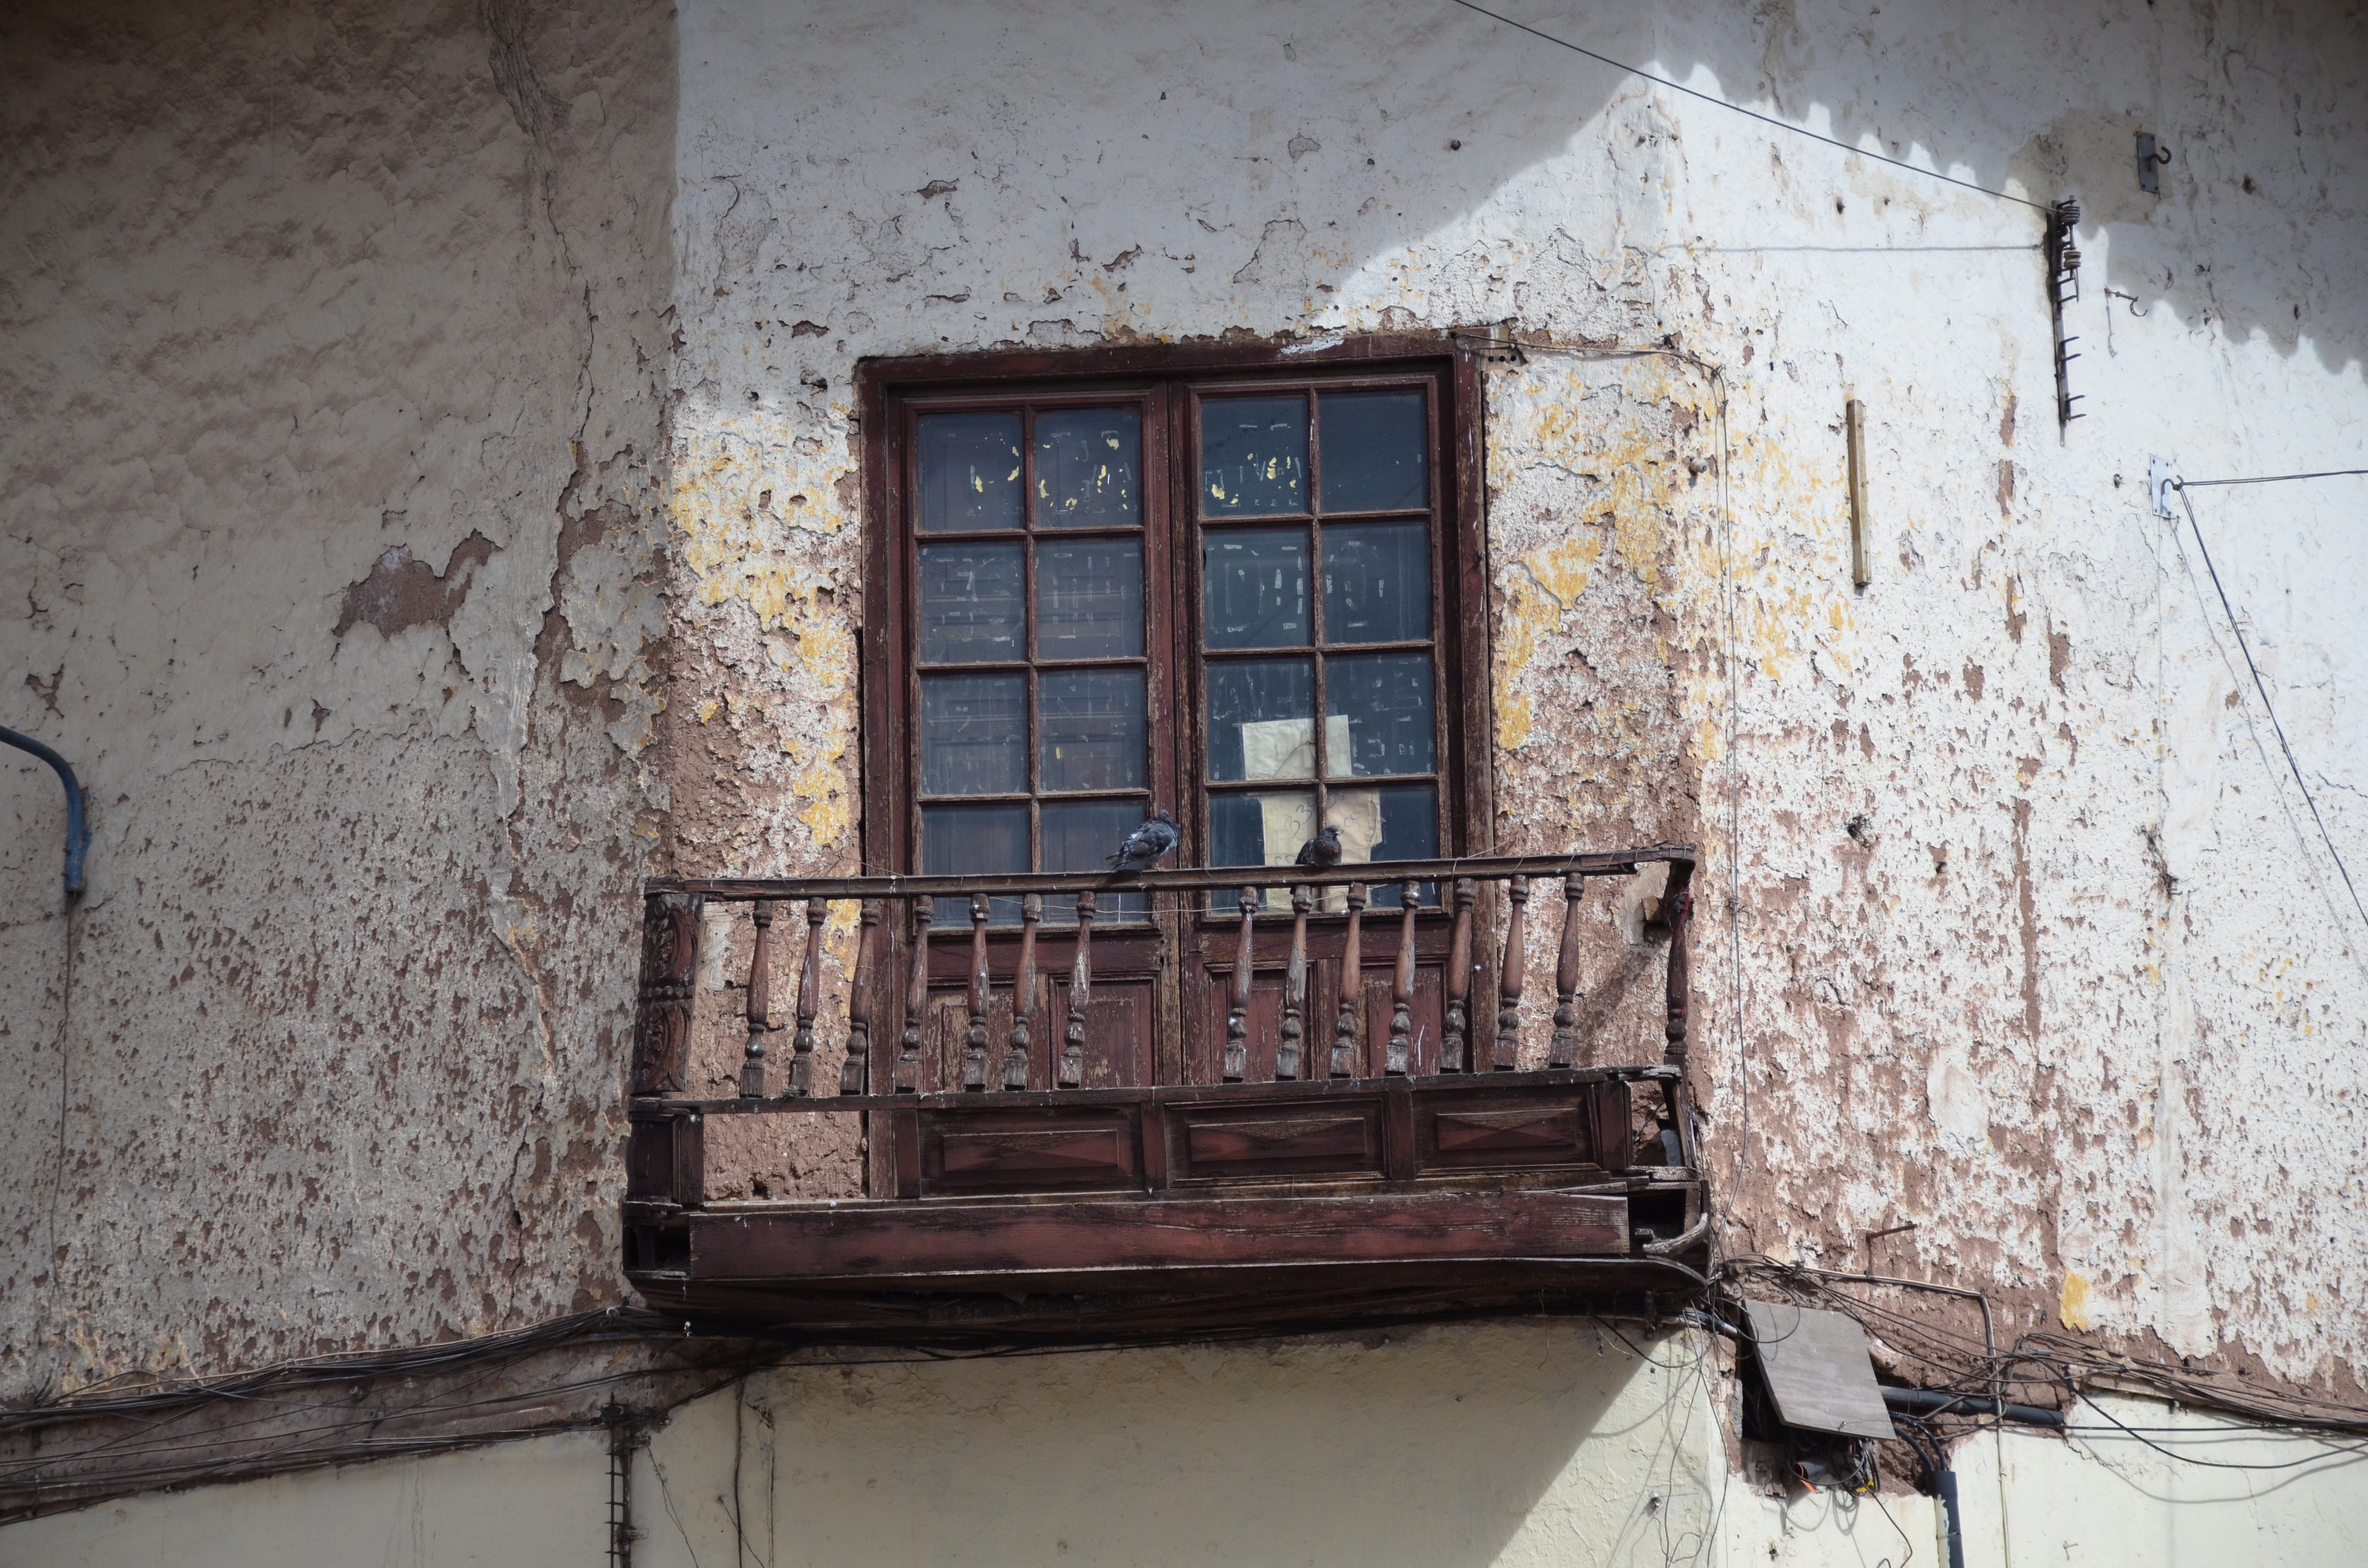
nature, wall, window, balcony, architecture, house, building, door, facade